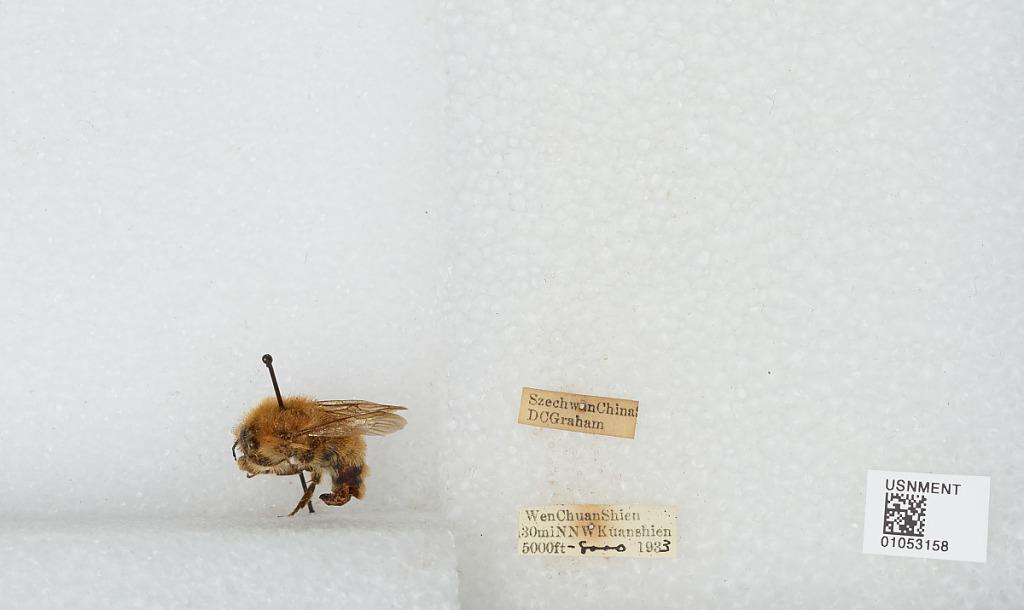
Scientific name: Bombus sp.
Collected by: D. Graham
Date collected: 1933--
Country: China
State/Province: Sichuan
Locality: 30 mi NNW Kuanshien